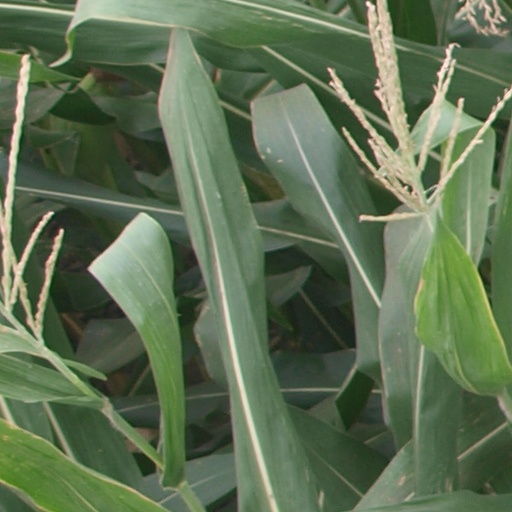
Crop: maize; corn